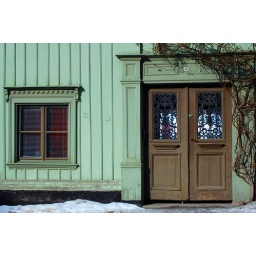
On the top of the steep hillside is this green wooden house from around 1750.